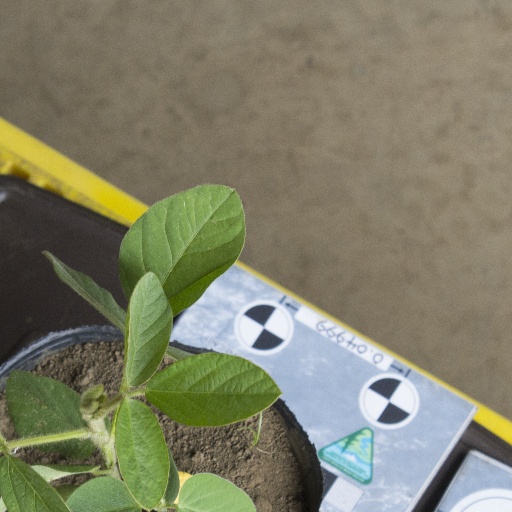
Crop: soybean